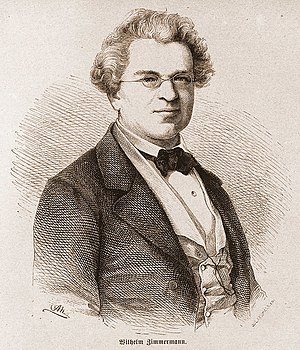
Wilhelm Zimmermann
Balthasar Friedrich Wilhelm Zimmermann var en tysk historiker og digter.